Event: Typhoon Ruby
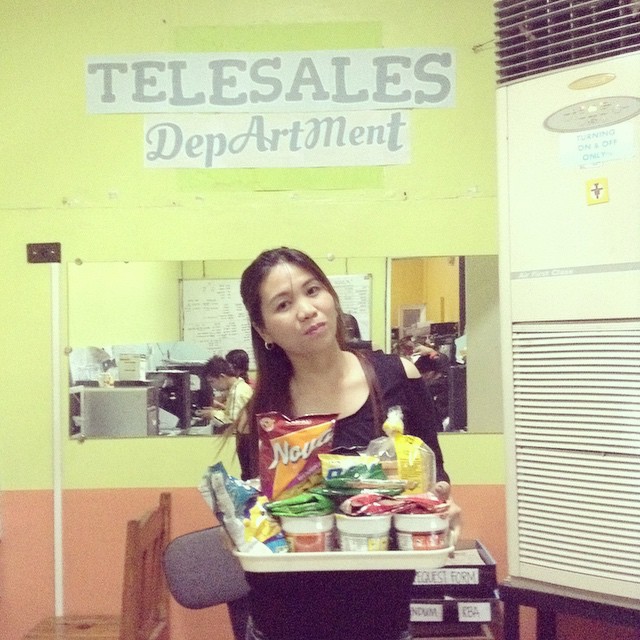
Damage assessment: no_damage